History of Manchester Metrolink

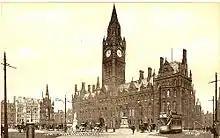
A tram passing Manchester Town Hall (c.1901)

The history of Manchester Metrolink begins with its conception as Greater Manchester's light rail system in 1982 by the Greater Manchester Passenger Transport Executive, and spans its inauguration in 1992 and the successive phases of expansion.